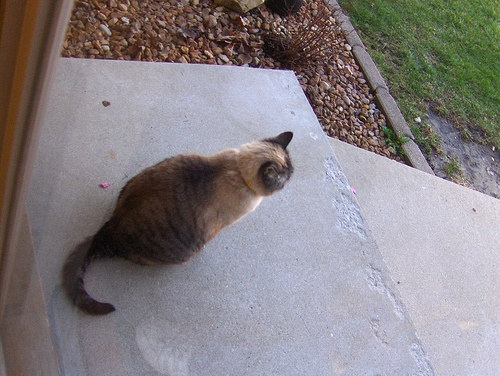
A Siamese cat sitting on top of a block of cement.
A cat is sitting outside on a concrete step.
A Siamese cat looks off the step of a patio.
A cat sitting on steps outside looking around
A cat that is sitting on a stoop.